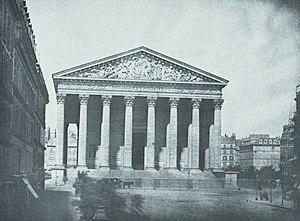
Cette page concerne l'année 1845 du calendrier grégorien.